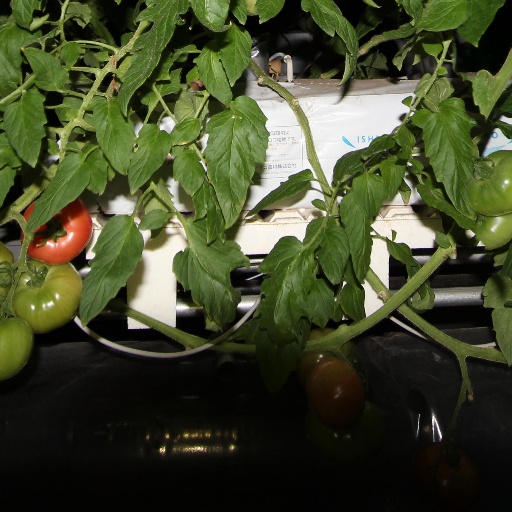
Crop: tomato